Bar Aqueduct

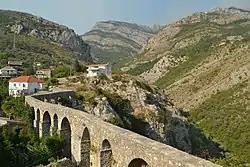
Today's remains of Bar Aqueduct

The Bar Aqueduct is a stone aqueduct located on the northern side of Stari Bar Fortress, 4 km north of the town of Bar in Montenegro. The Bar Aqueduct is the only remaining aqueduct in Montenegro, and one of the largest and best preserved aqueducts from the three remaining ones in the former Yugoslavia, which include the Diocletianus Aqueduct near Split, Croatia and the Skopje Aqueduct in North Macedonia.